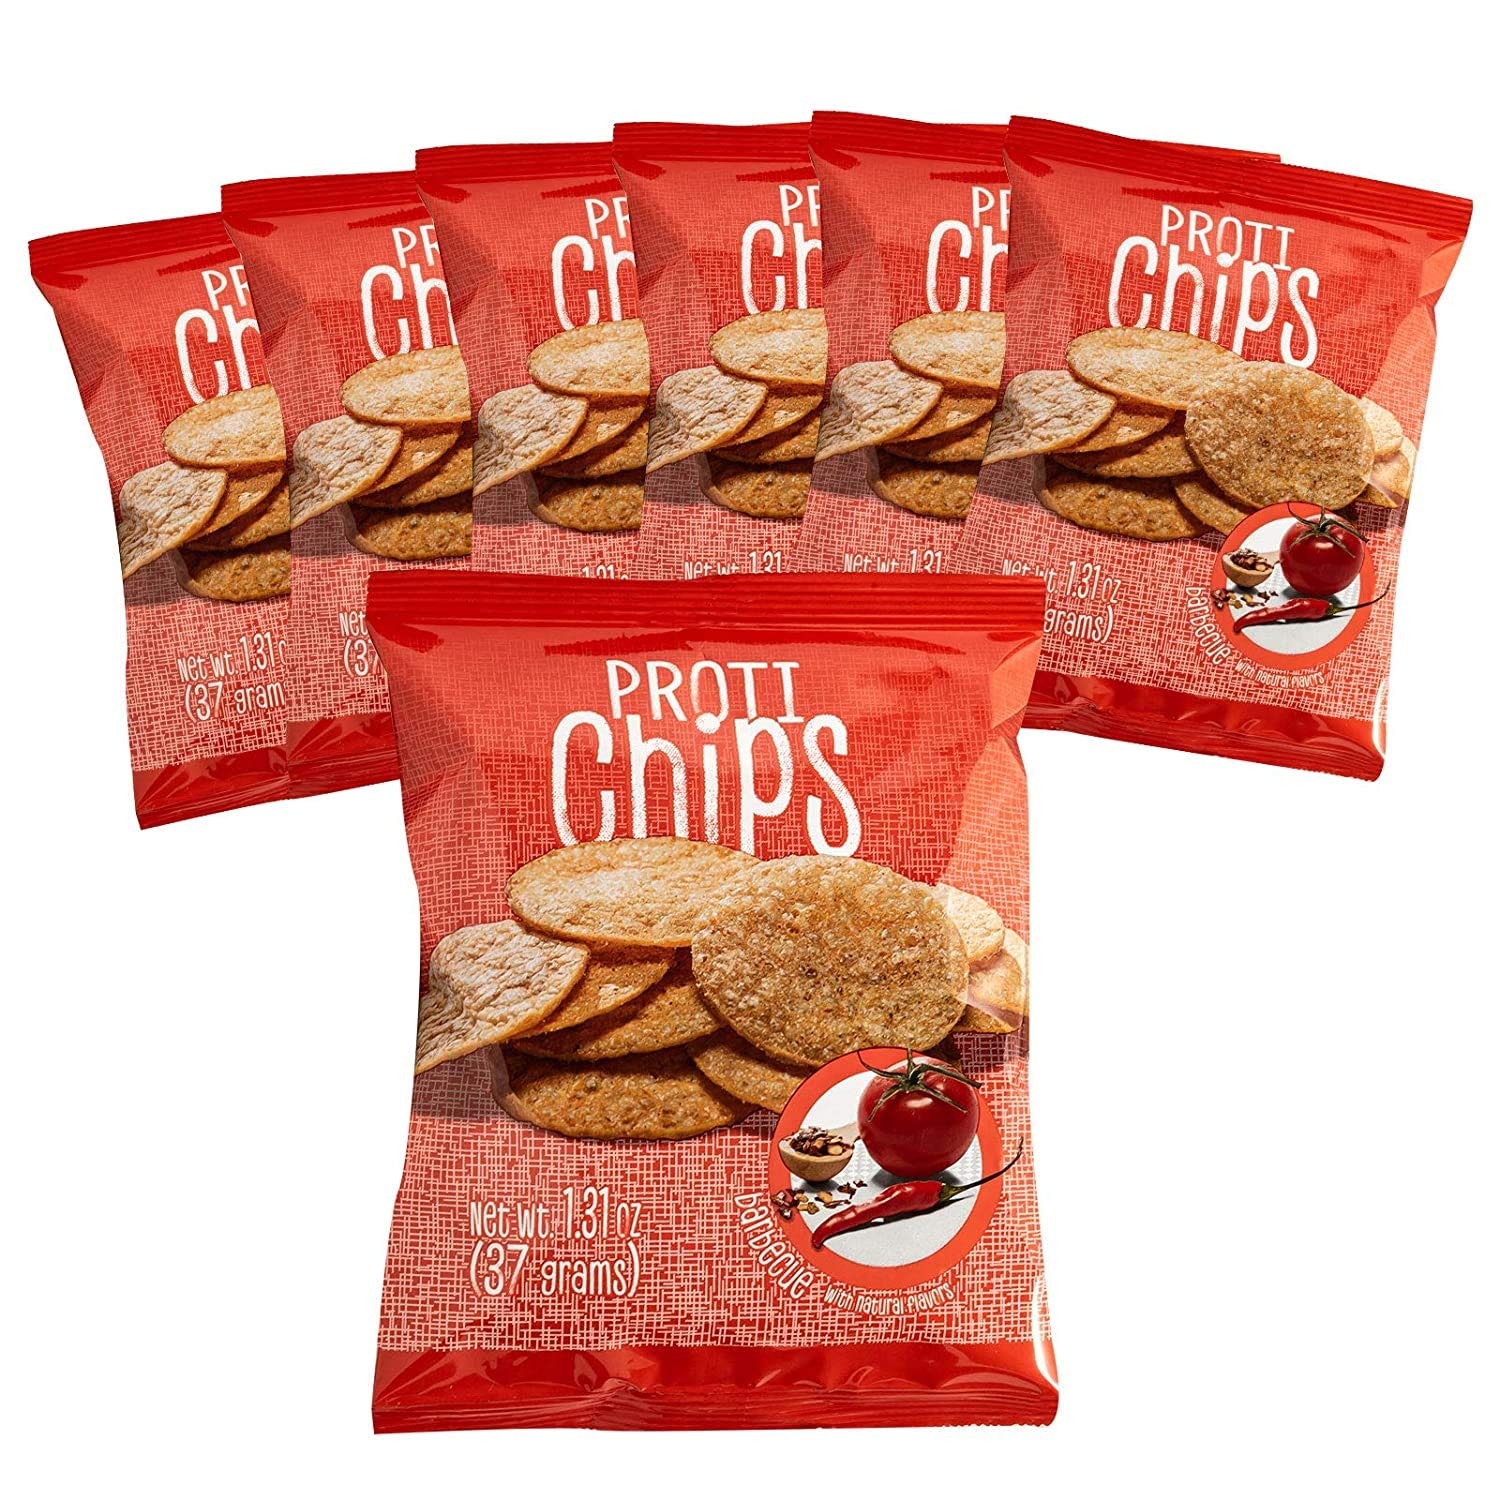
Item Name: Proti Fit - Barbecue Proti Protein Chips, 15g Protein, Low Calorie, Low Fat, Low Carb, High Fiber, Gluten Free, Healthy Snack Chips, 7 Single Serving Bags (Barbecue)
Bullet Point 1: High Protein - 14g Per Serving
Bullet Point 2: Only 120 Calories Per Bag
Bullet Point 3: Low Carb - 4g Net Carbs
Bullet Point 4: 5g Fiber Per Serving
Bullet Point 5: Sugar Free
Product Description: One crispy bite of our new Proti Fit Barbecue Proti Chips and you'll be hooked! These smoky and tangy barbecue diet chips are every bit as tasty as deep fried and fatty alternatives, but these low-carb snack chips provide 14 grams of protein and 5 grams of fiber in every perfectly sized single-serving bag.
Value: 7.0
Unit: Count

Price: 19.99